Birmingham, Wolverhampton and Dudley Railway

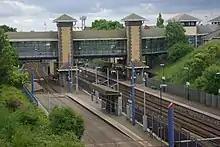
The Hawthorns station

The Great Western Railway built a branch line as far as Oxford, reaching the city on 12 June 1844. It began to take steps to extend northward, to Birmingham and perhaps further north. The manufacturing districts of Lancashire, and the port of Liverpool, were attractive destinations for a trunk railway.